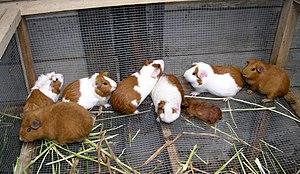
Elevage de cochons d'inde à Laurel, Jamalca, Utcubamba, Amazonas, Pérou.
Le cochon d'Inde est un rongeur de taille moyenne, appartenant à la famille des Caviidae et originaire d’Amérique Latine. C'est l'espèce domestiquée issue du cobaye sauvage appelé Cavia aperea.